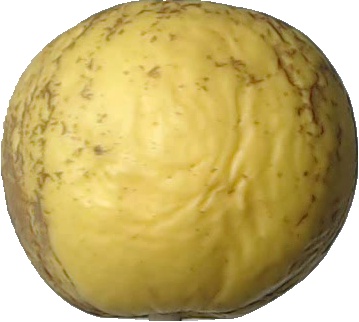
Label: apple_golden_1